United Synagogue

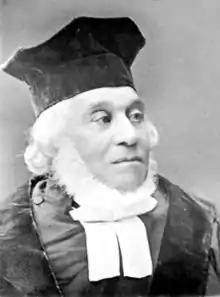
Nathan Marcus Adler, Chief Rabbi and founder of the United Synagogue

The United Synagogue was mandated by an Act of Parliament in 1870, granting formal recognition to a union of five London communities (the Great Synagogue, the Hambro' Synagogue and the New Synagogue, along with Central Synagogue (a branch of the Great) and Bayswater Synagogue (a branch of the Great and the New together)). This coming together was forged by Nathan Marcus Adler, who bore the title of "Chief Rabbi of the British Empire". Leaders of the organisation included Nathan Rothschild, 1st Baron Rothschild, who served as president in 1910.